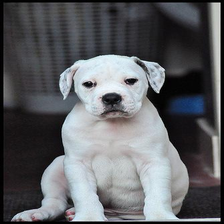
Species: dog
Breed: american bulldog